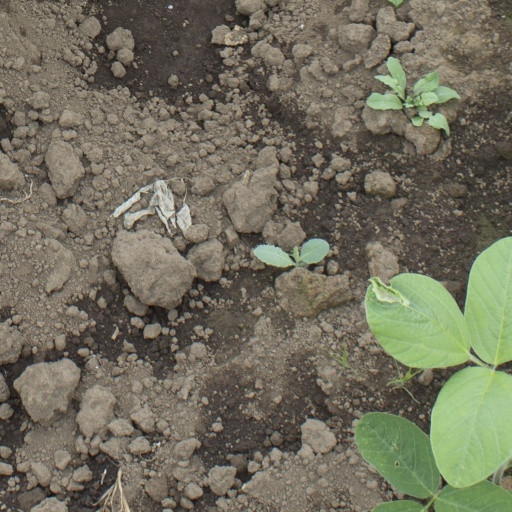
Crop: soybean